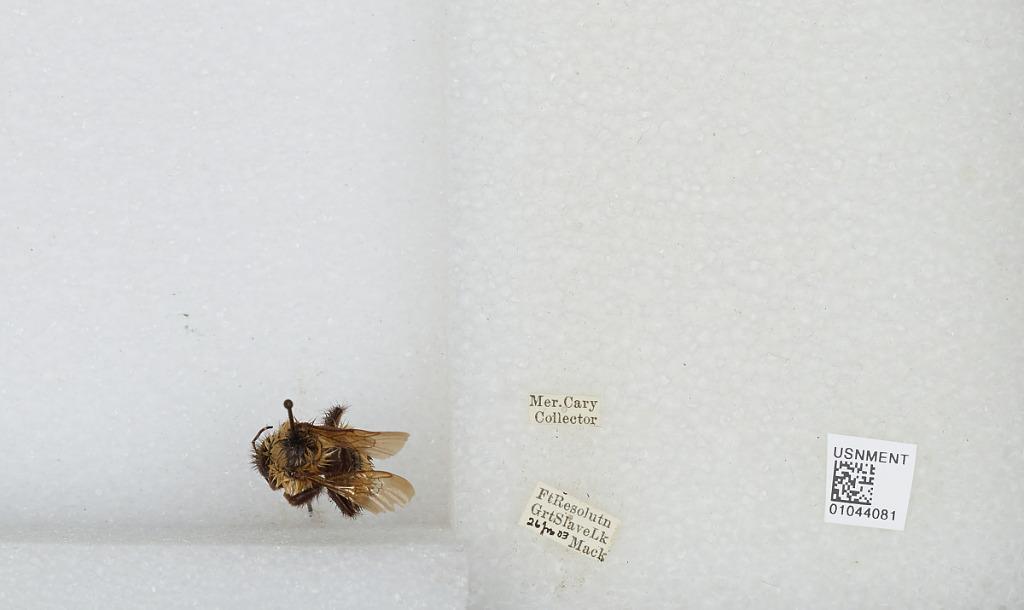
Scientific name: Bombus sp.
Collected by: M. Cary
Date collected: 1903-6-26
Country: Canada
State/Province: Northwest Territories
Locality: Fort Resolution, Great Slave Lake
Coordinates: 61.1667, -113.683